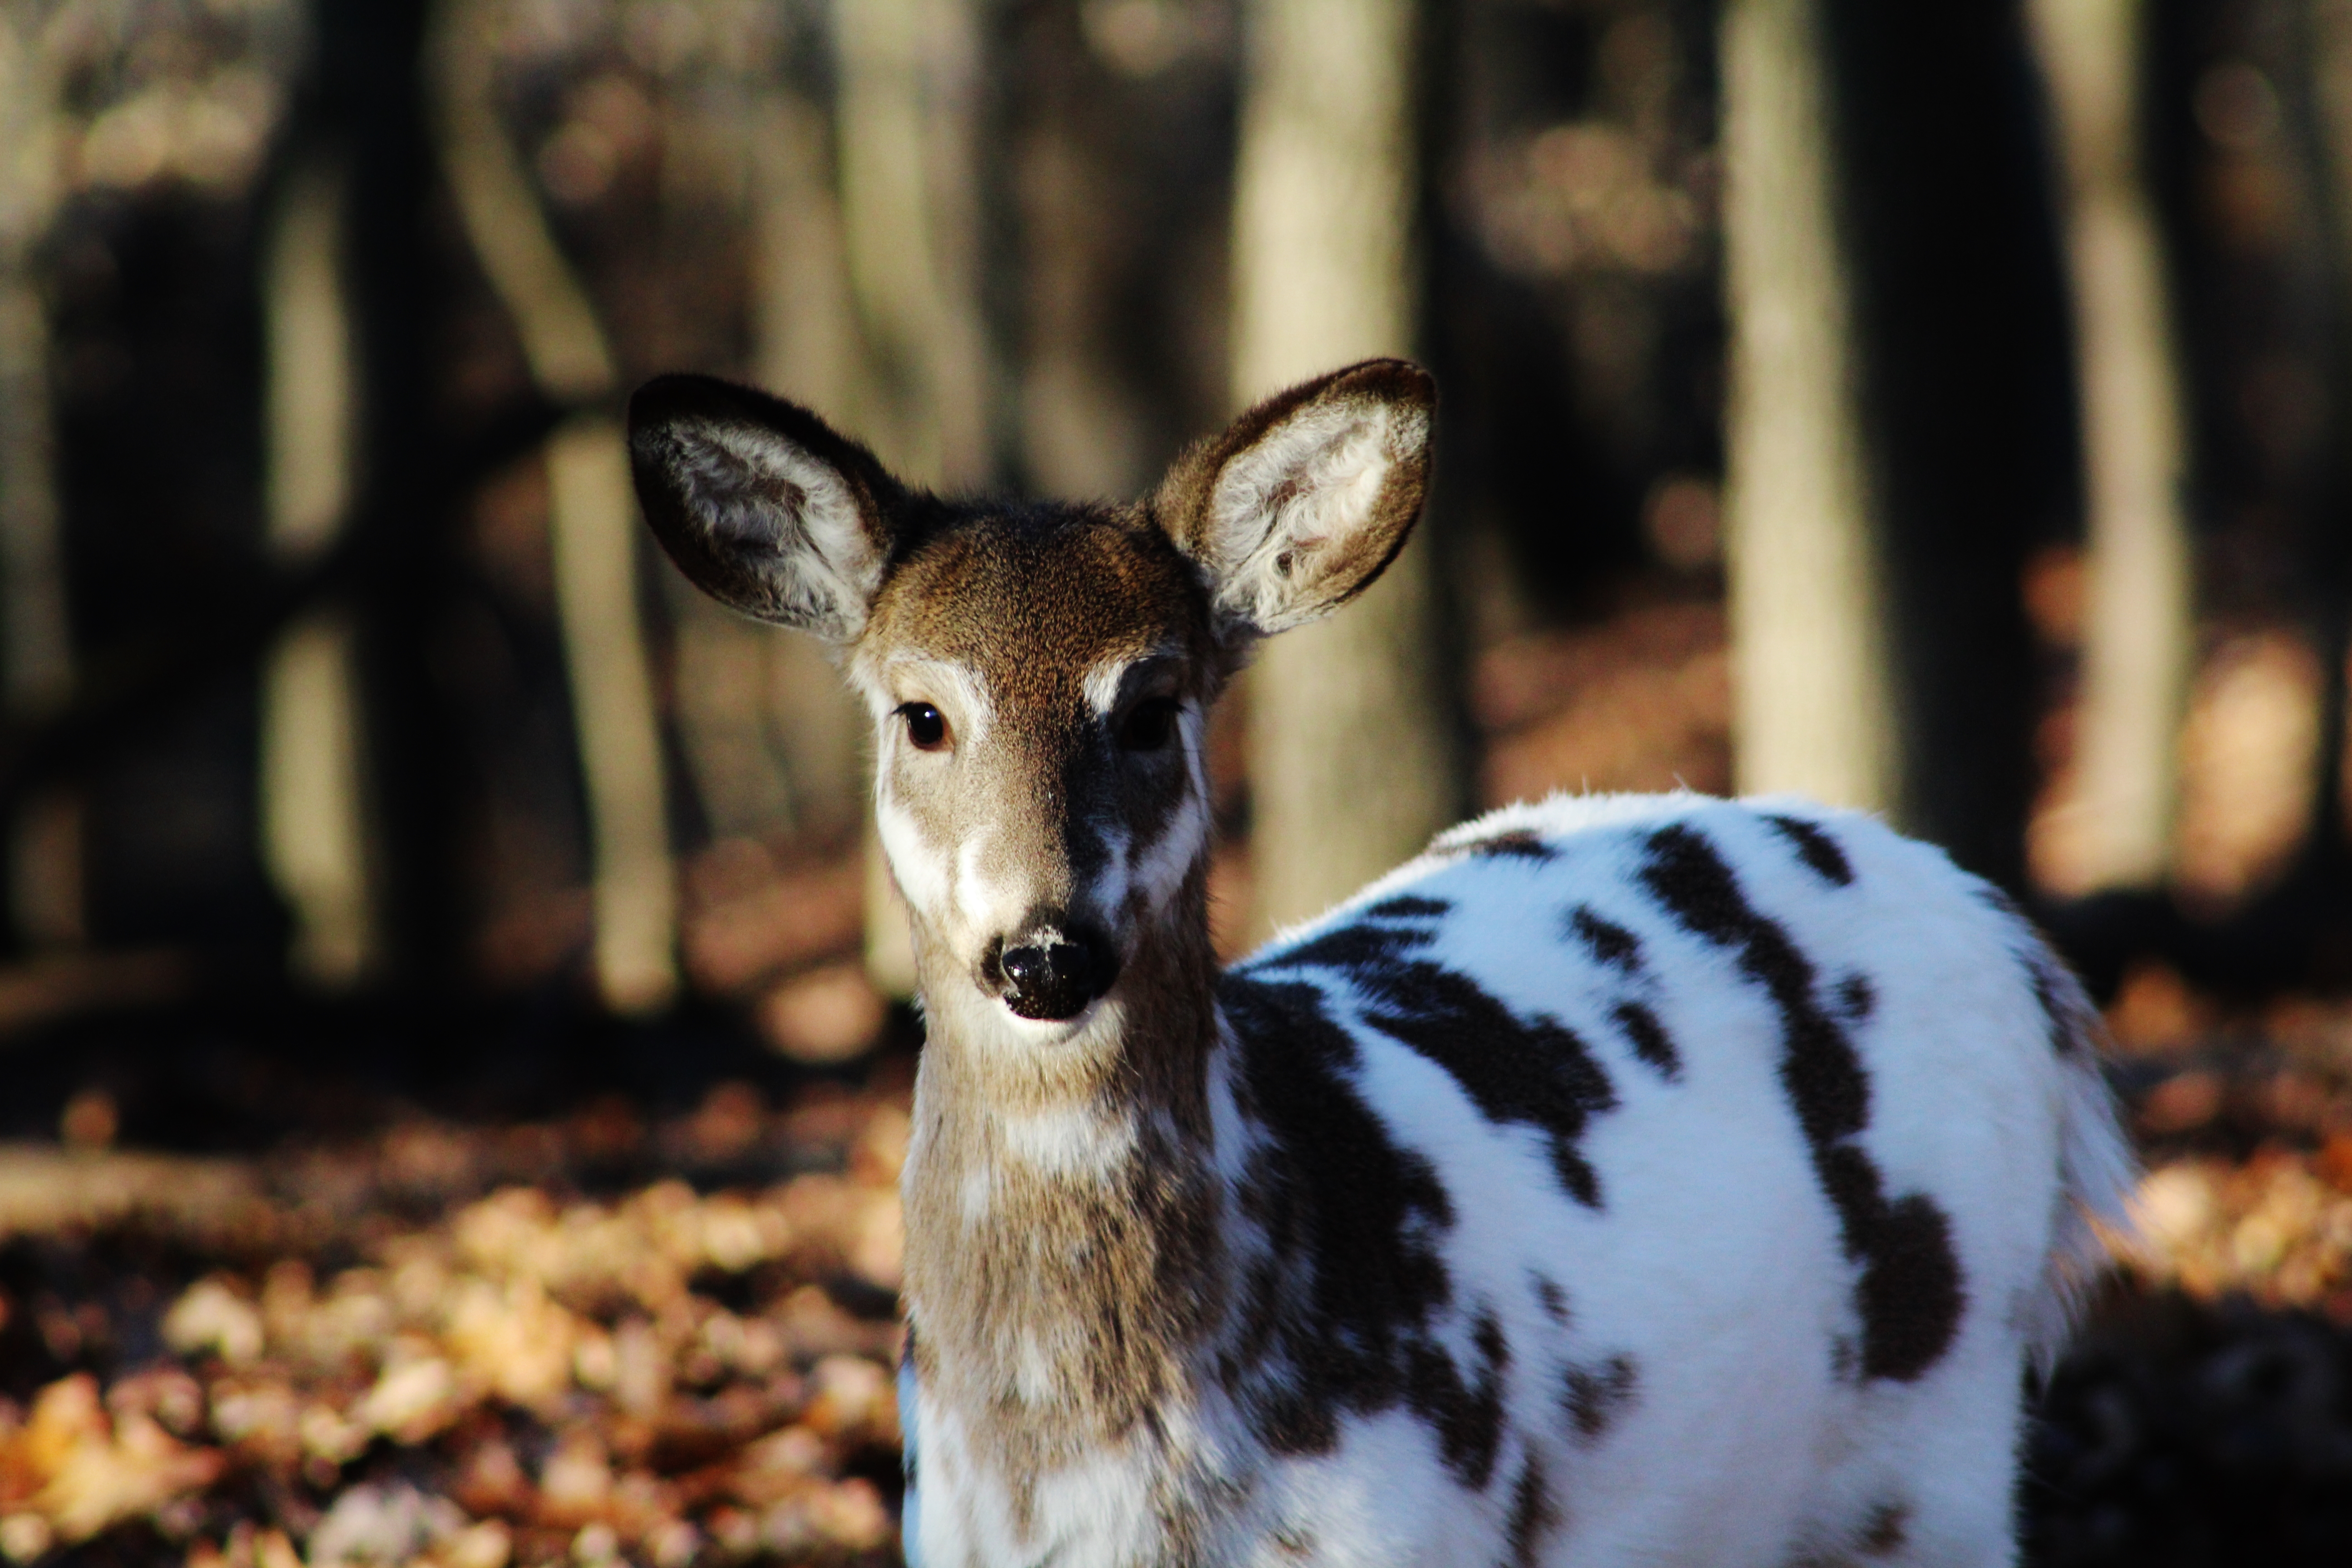
nature, forest, animal, wildlife, deer, zoo, macro, mammal, fauna, vertebrate, white tailed deer, animal photography